Malmesbury

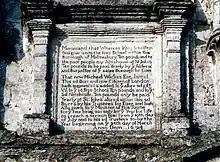
Tablet describing charitable bequests on the wall of St John's almshouse

What made Malmesbury successful as a town—water and excellent defences—led to its current layout and the presence of over 300 listed buildings within its boundaries. Roger of Salisbury reconstructed the town after his accession to Bishop of Salisbury in 1102, and the Saxon layout he rebuilt is retained in the centre today. The geography also precluded easy development for mass transport and hence hindered industrial development, leaving the architecture and ancient buildings largely untouched. The result is a higher proportion of Grade I and Grade II buildings than in many other English towns.